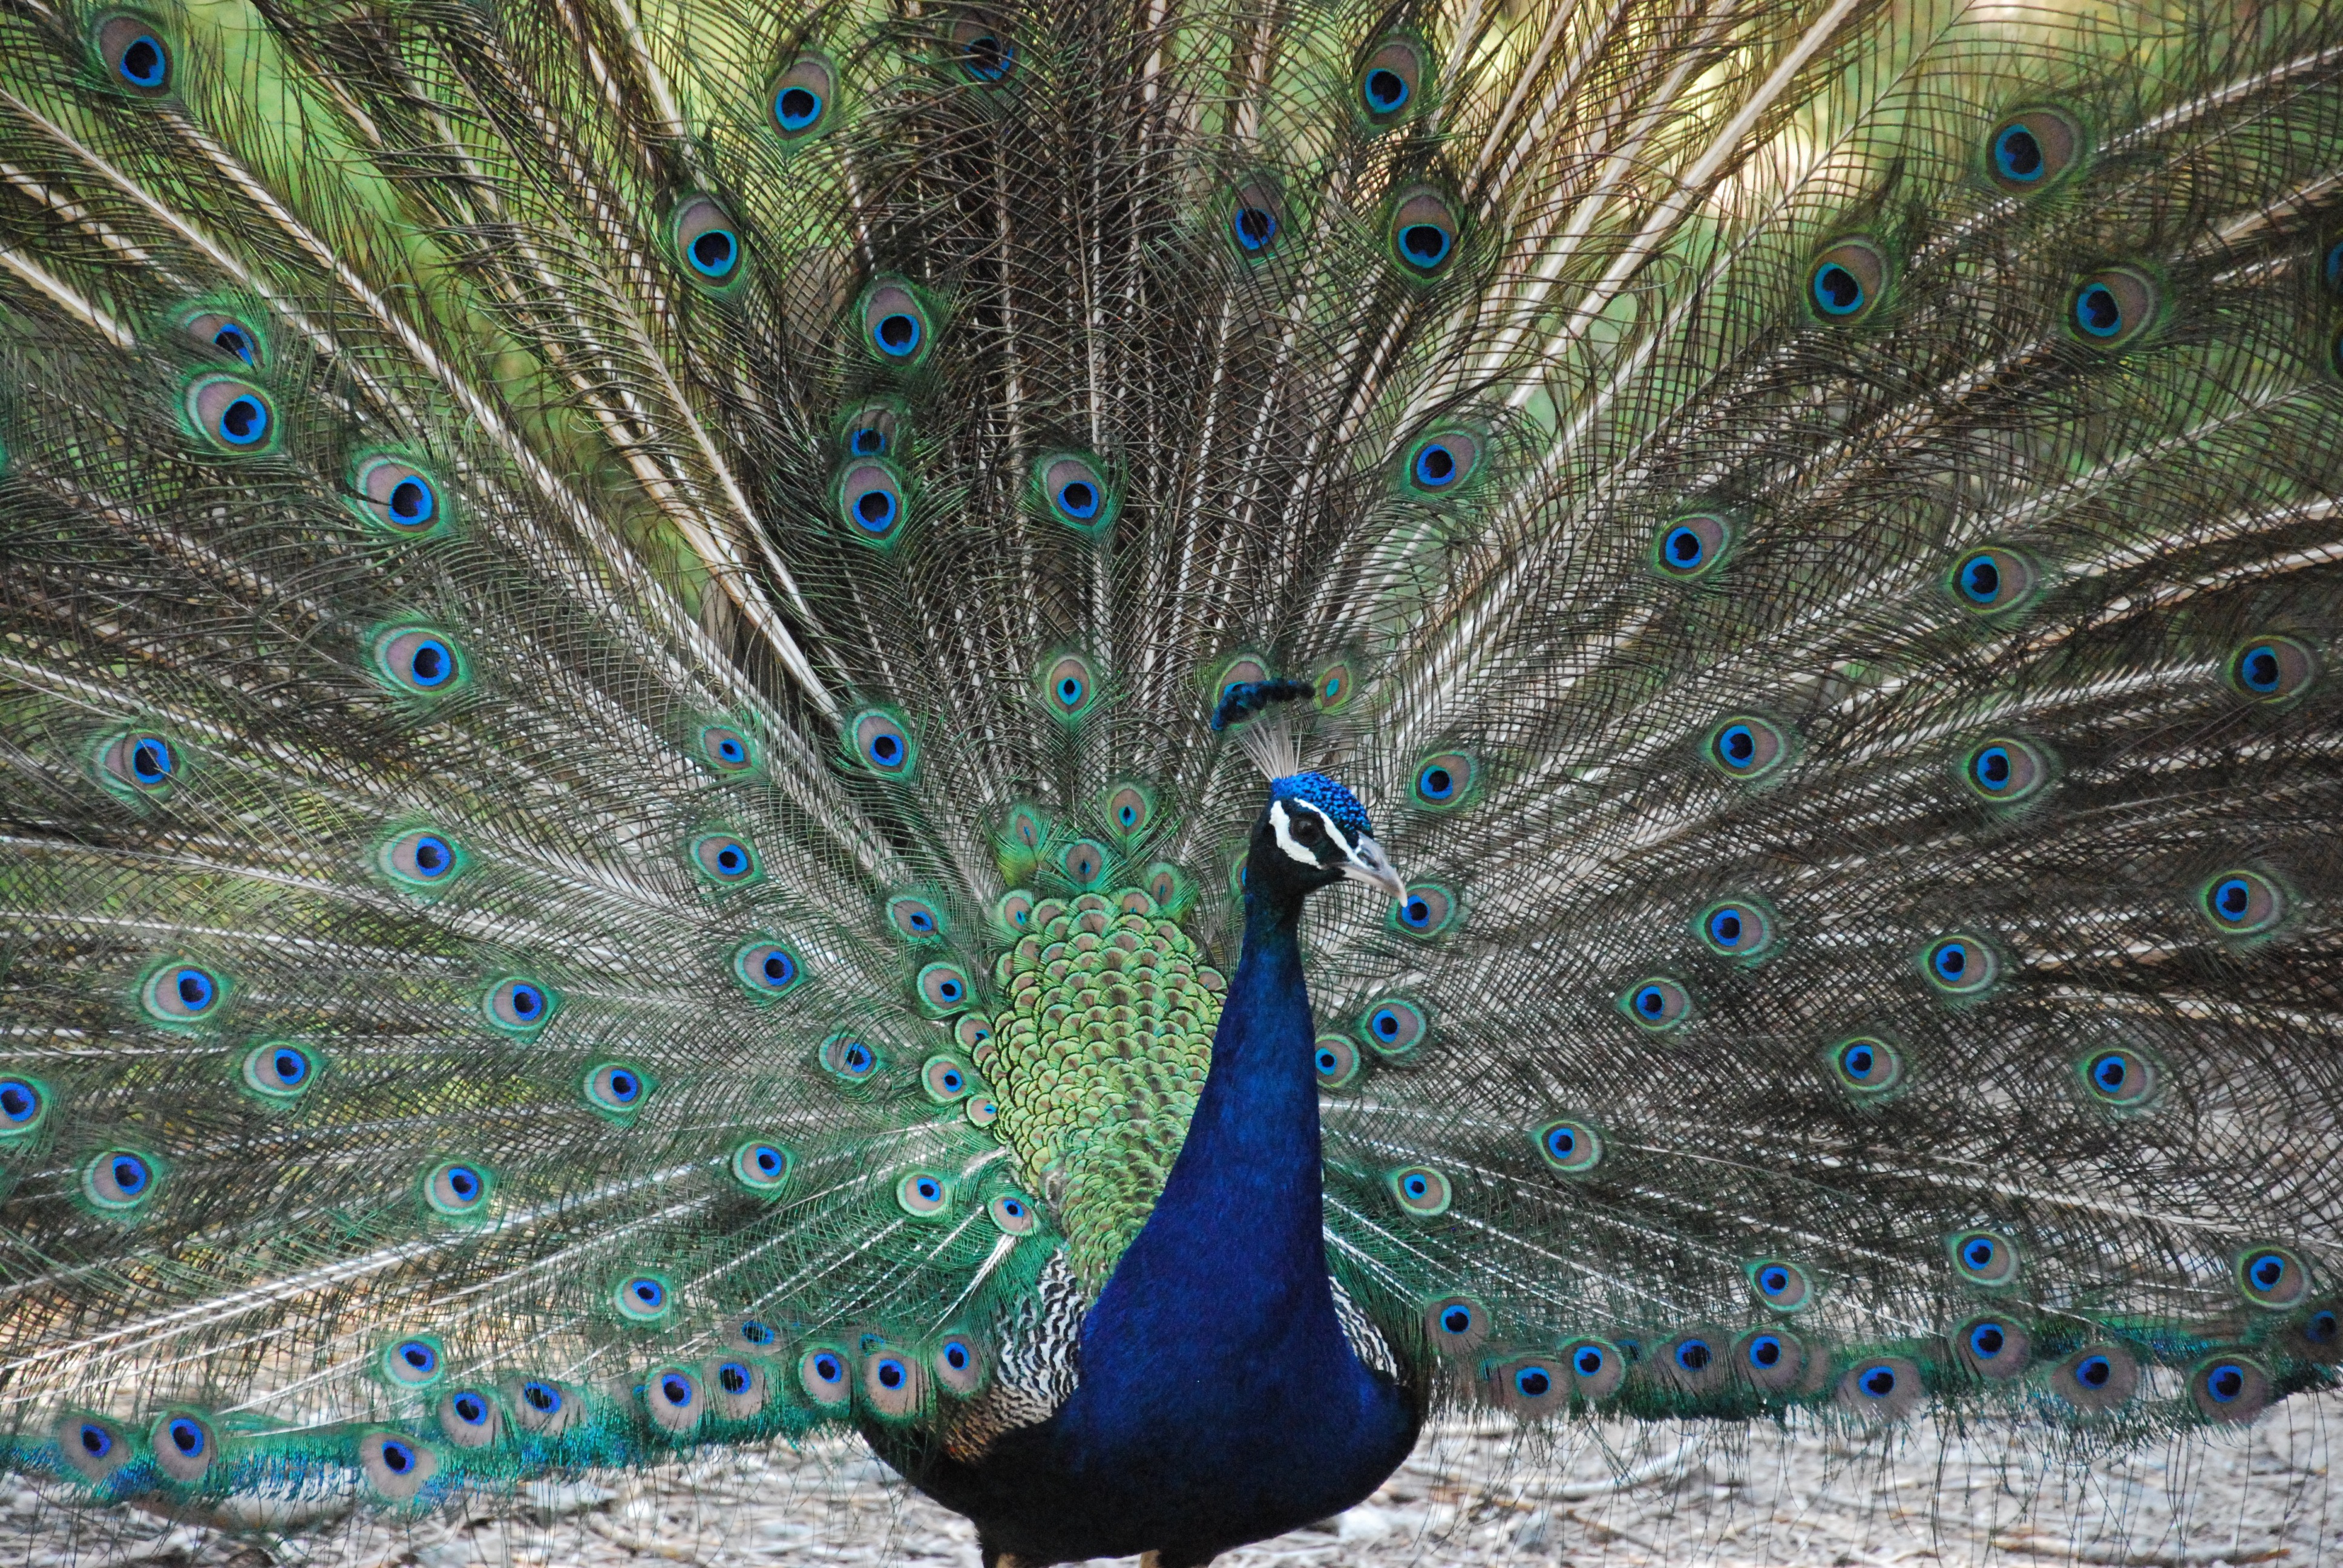
nature, bird, wing, beak, feather, fauna, peacock, galliformes, vertebrate, peafowl, phasianidae, bird feather, visual ornament